Ethiopian historiography

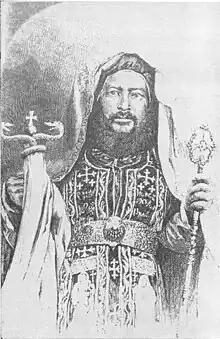
Engraving of Salama III, head of the Ethiopian Orthodox Tewahedo Church (1841–1867). This "abuna" ("abun") ecclesiastical office was established to strengthen Ethiopia's historical ties with the Coptic Orthodox Church in Egypt.

During the late 19th and early 20th centuries, Ethiopian vernacular historiography became more heavily influenced by Western methods of historiography, but De Lorenzi contends that these were "indigenized" to suit the cultural sensibilities of traditionalist historians. Gabra Heywat Baykadan, a foreign-educated historian and reformist intellectual during the reign of Menelik II (r. 1889–1913), was unique among his peers for breaking almost entirely from the traditionalist approach to writing vernacular history and systematically adopting Western theoretical methods. Heruy Wolde Selassie (1878–1938), "blattengeta" and foreign minister of Ethiopia, used English scholarship and nominally adopted modern Western methods in writing vernacular history, but he was a firmly traditionalist historian. His innovative works include a 1922 historical dictionary that offered a prosopographic study of Ethiopia's historical figures and contemporary notables, a history of Ethiopian foreign relations, historiographic travel literature, and a traditionalist historical treatise combining narrative histories for the Zagwe and Solomonic dynasties with other parts on church history and biographies of church leaders. Selassie may have also been the author of a list of monarchs of Ethiopia written in 1922 which took its names and information from both native Ethiopian king lists (from manuscripts and oral tradition) and European texts which wrote of "Aethiopia" in ancient history and legends. Because the term "Aethiopia" was often used in ancient times, as well as some translations of the Bible, to refer to ancient Nubia, the king list incorporates monarchs who ruled the kingdom of Kush and Egyptian pharaohs who ruled or interacted with Nubia in some significant way. The king list additionally includes "Aethiopian" figures mentioned in the Bible and Greek mythology.